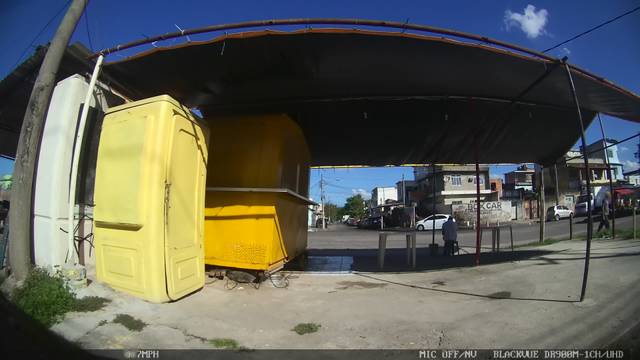
Region: Brazil
Coordinates: -22.804, -43.324